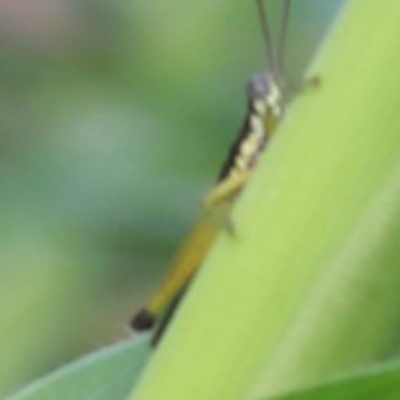
Crop: Maize
Condition: grasshoper